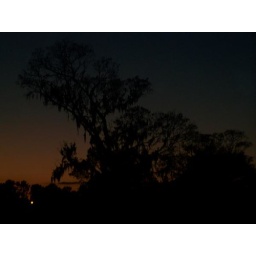
Another random tree against the sky picture. I love taking pictures of nature.